Baloch people in Iran

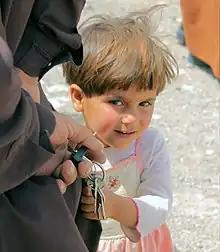
Baloch child from Iranian Balochistan.

The Baloch in Iran are an ethnic group residing in the southeastern and east regions of Iran.